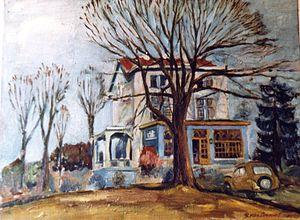
Jules Lismonde est un peintre et dessinateur belge, né à Anderlecht le 14 mai 1908, mort à Linkebeek 12 mars 2001.